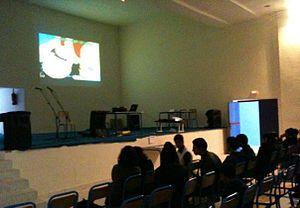
La toute premiére édition de la Manga Afternoon
La Manga Afternoon est la plus grande convention amateur marocaine sur la culture populaire japonaise qui se déroule à Casablanca et à Rabat créée par l'AMJY. Il s'agit d'une journée de rencontre culturelle consacrée aux Manga, aux jeux vidéo, aux anime, aux Cosplay, à la musique, aux jeunes artistes et créateurs marocains dans le thème du manga, et qui est également le lieu de rencontre des fans de culture japonaise et de jeux vidéo du Maroc et du Maghreb.